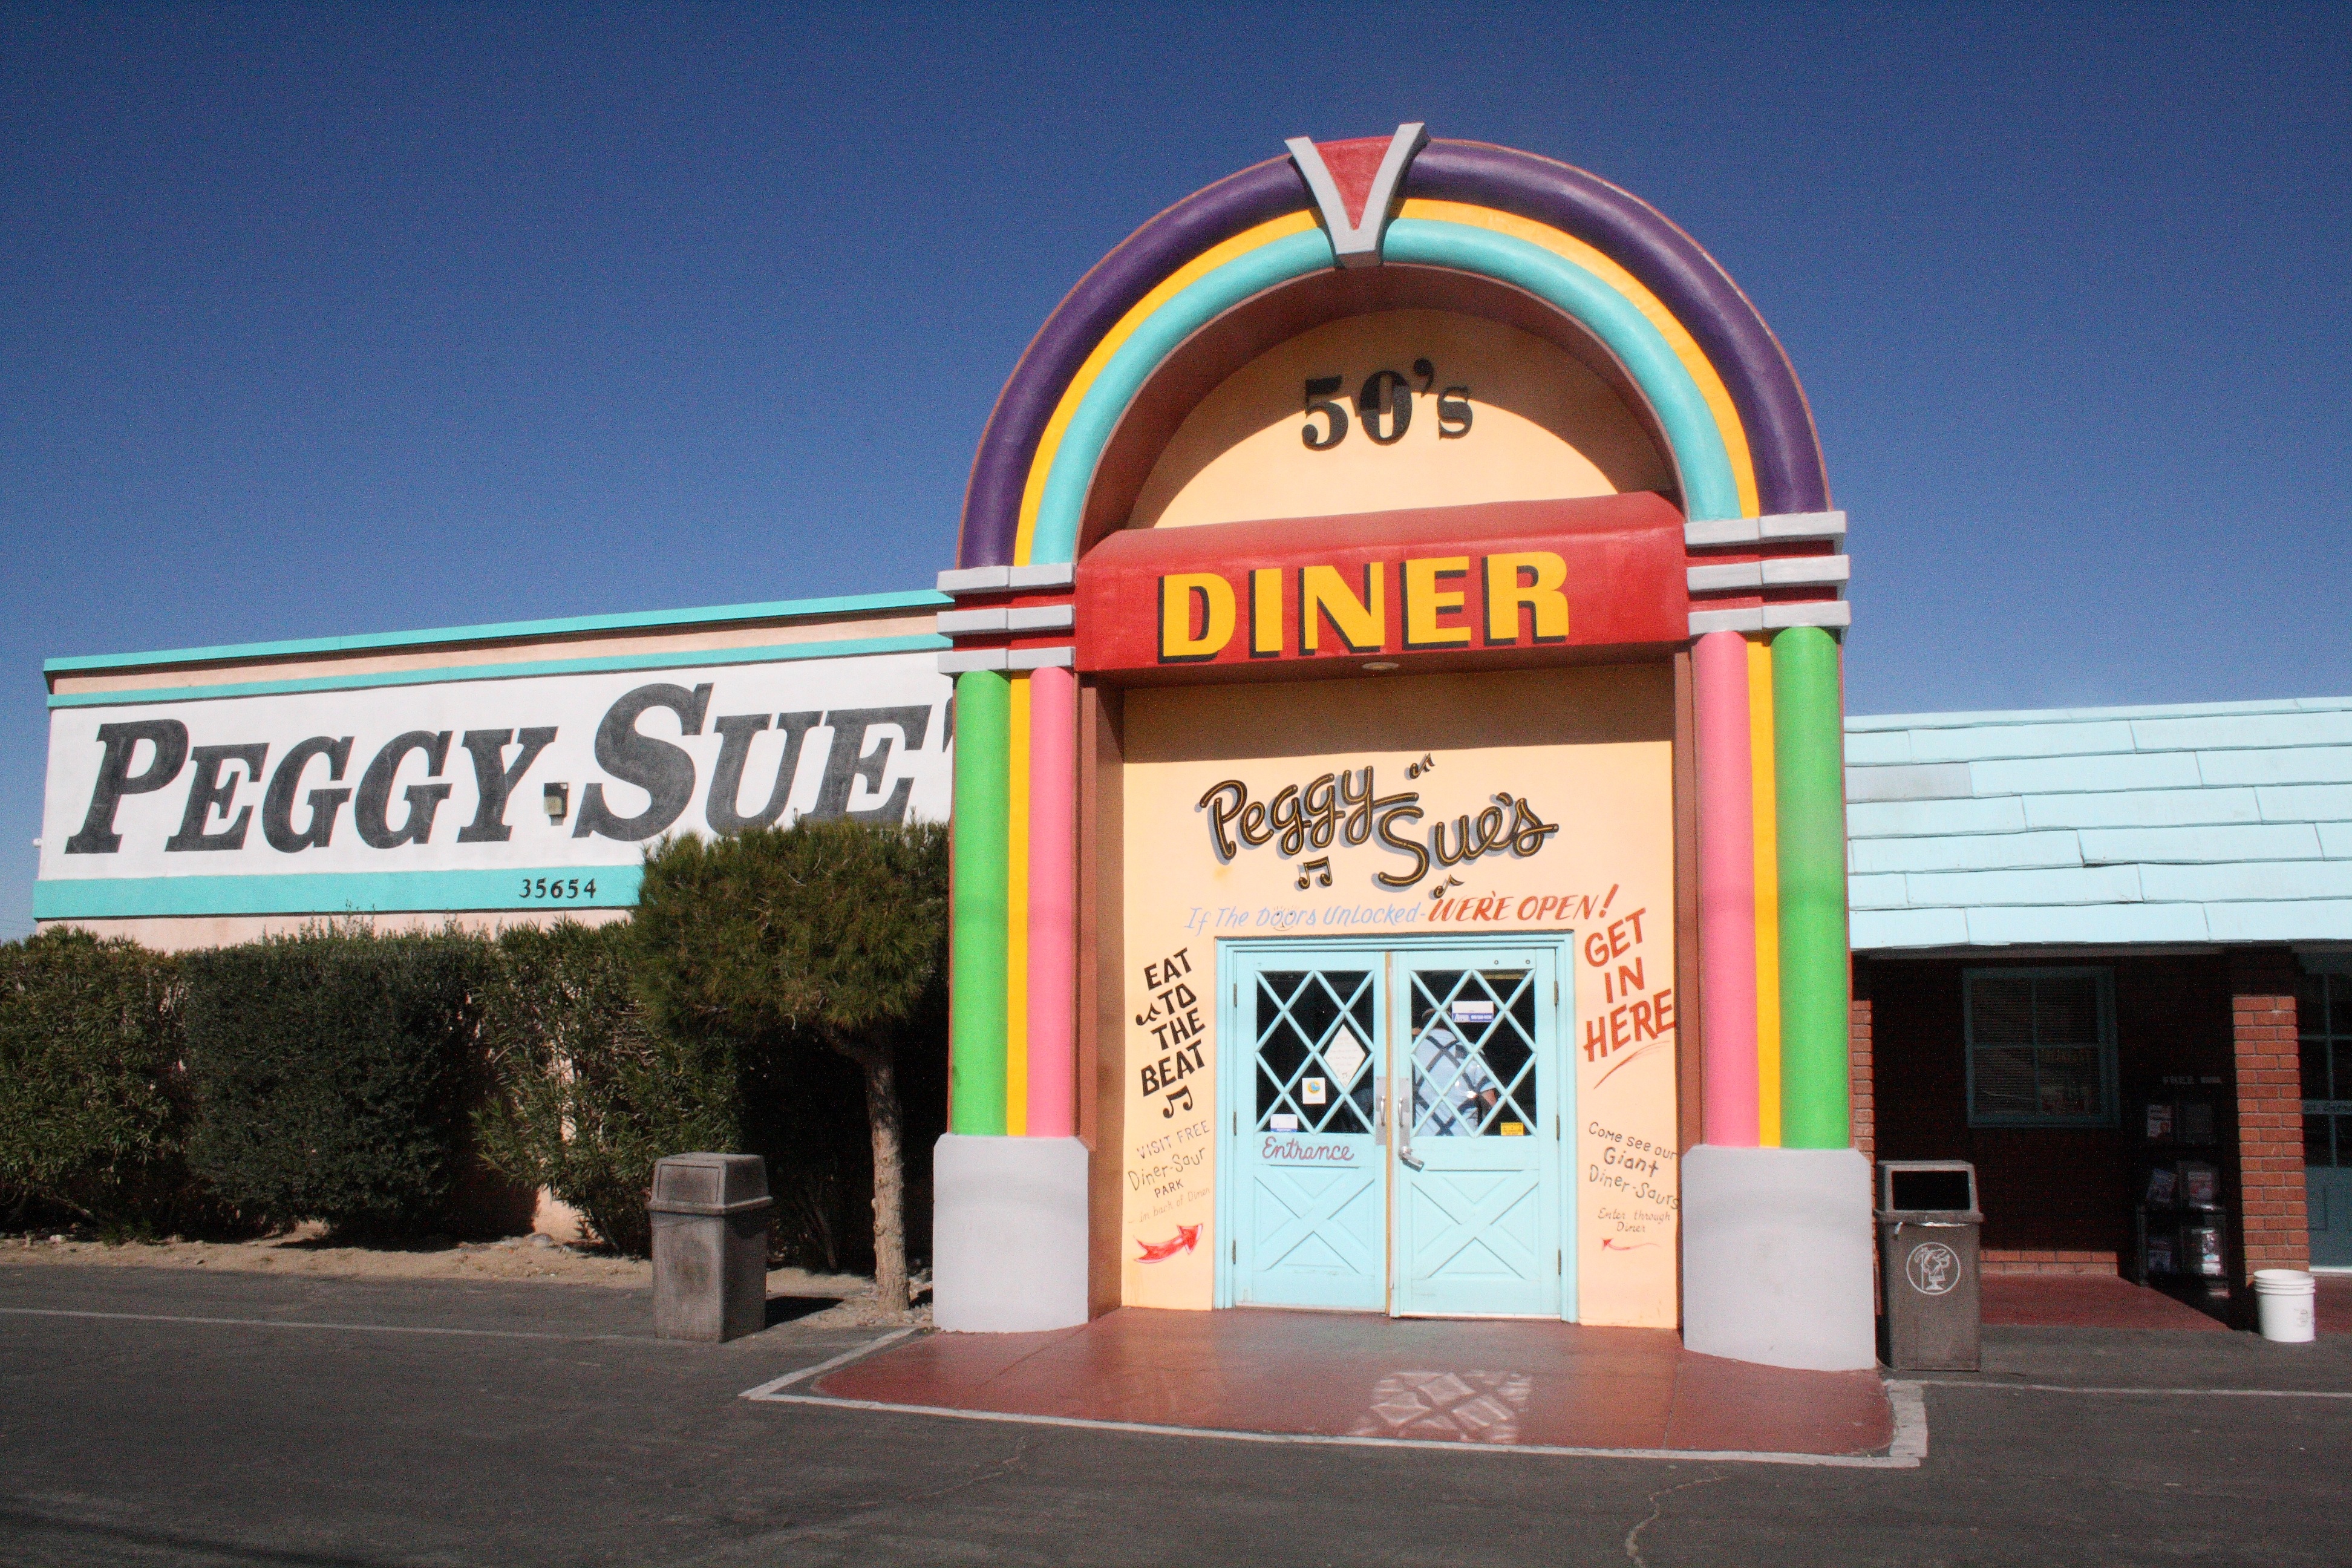
advertising, sign, usa, signage, california, mojave, barstow, peggy sue diner